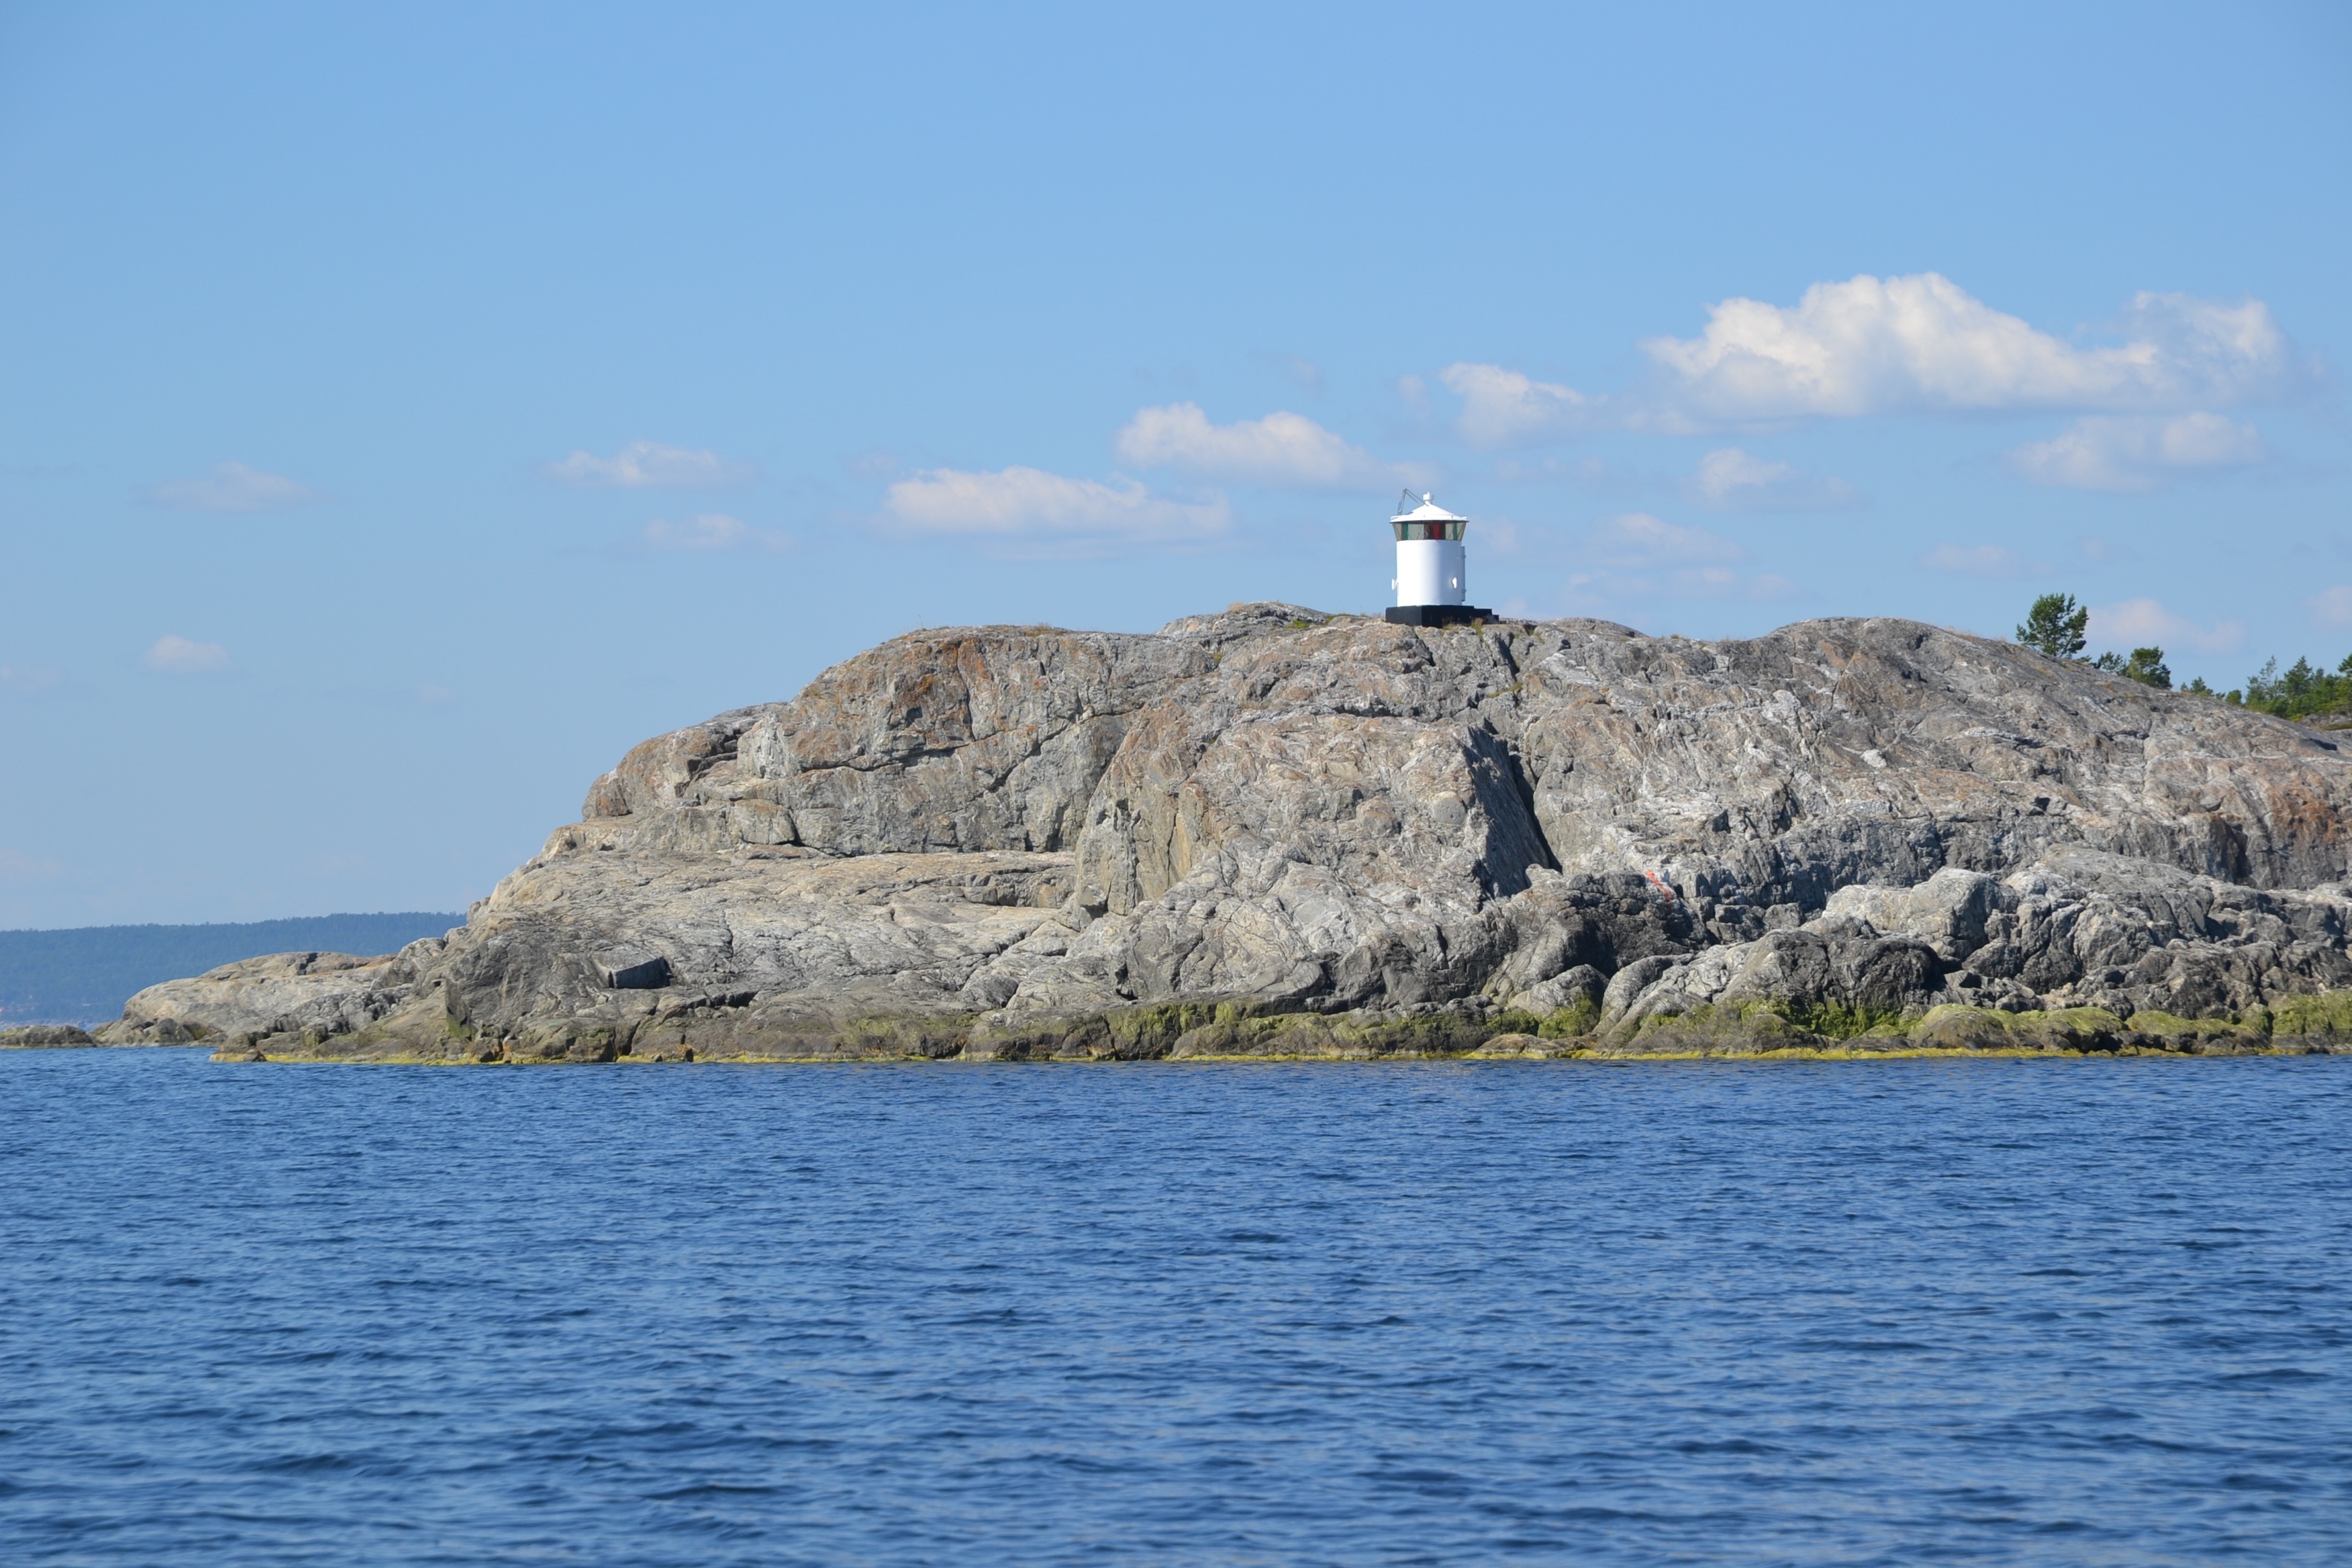
sea, coast, water, rock, ocean, horizon, cloud, lighthouse, shore, summer, cliff, cove, tower, bay, island, blue, stack, terrain, body of water, blue sky, navigation, archipelago, cape, islet, sky blue, landform, crisp point lighthouse, vikebukten